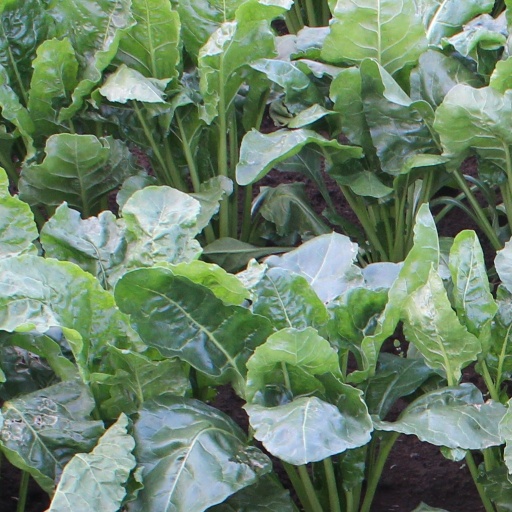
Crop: sugar beet